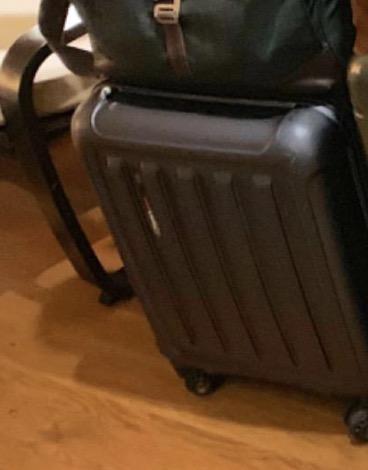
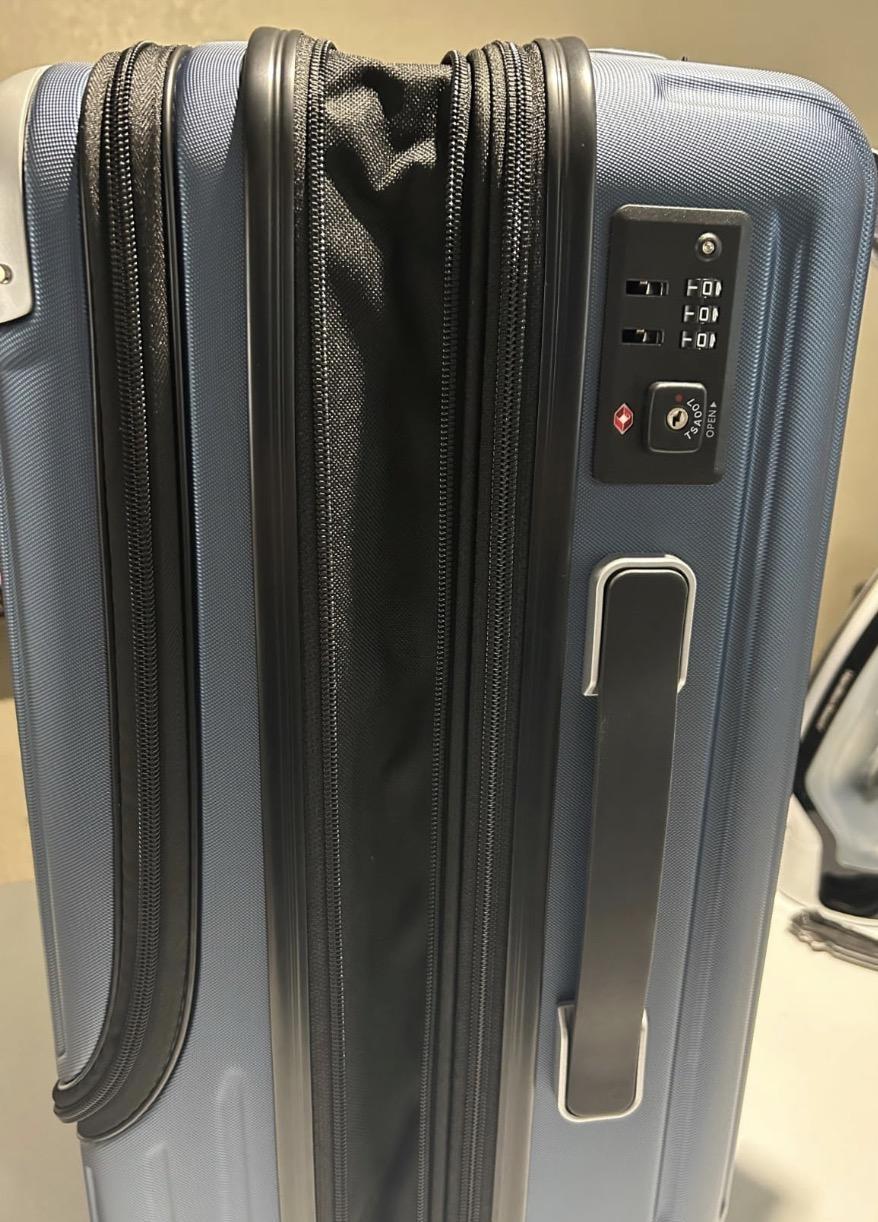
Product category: items_tea
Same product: no